Type 1 Ho-Ni I

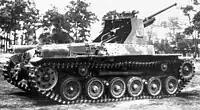
Prototype Type 1 Ho-Ni I

The Type 1 Ho-Ni I was developed by using the existing Type 97 chassis and engine, and replacing the gun turret with a Type 90 75 mm field gun mounted in an open casemate with frontal and side armour only. The gun could elevate from -5 to +25 degrees; the gun mounting could also traverse up to 20 degrees either side, so the entire vehicle did not have to be turned. The Type 1 Ho-Ni I carried 54 rounds of ammunition.